Frank Catalanotto

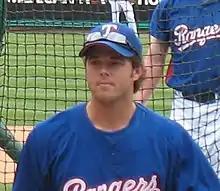
Catalanotto during batting practice at the Rangers home opener on April 8, 2008

On November 19, 2006, the Texas Rangers announced that they had reacquired Catalanotto, signing him to a three-year contract worth $13.5 million.